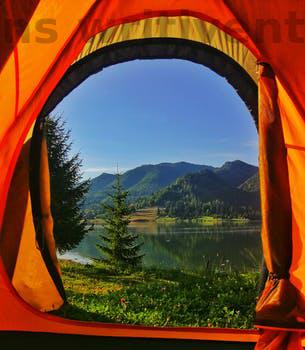
Label: Watermark